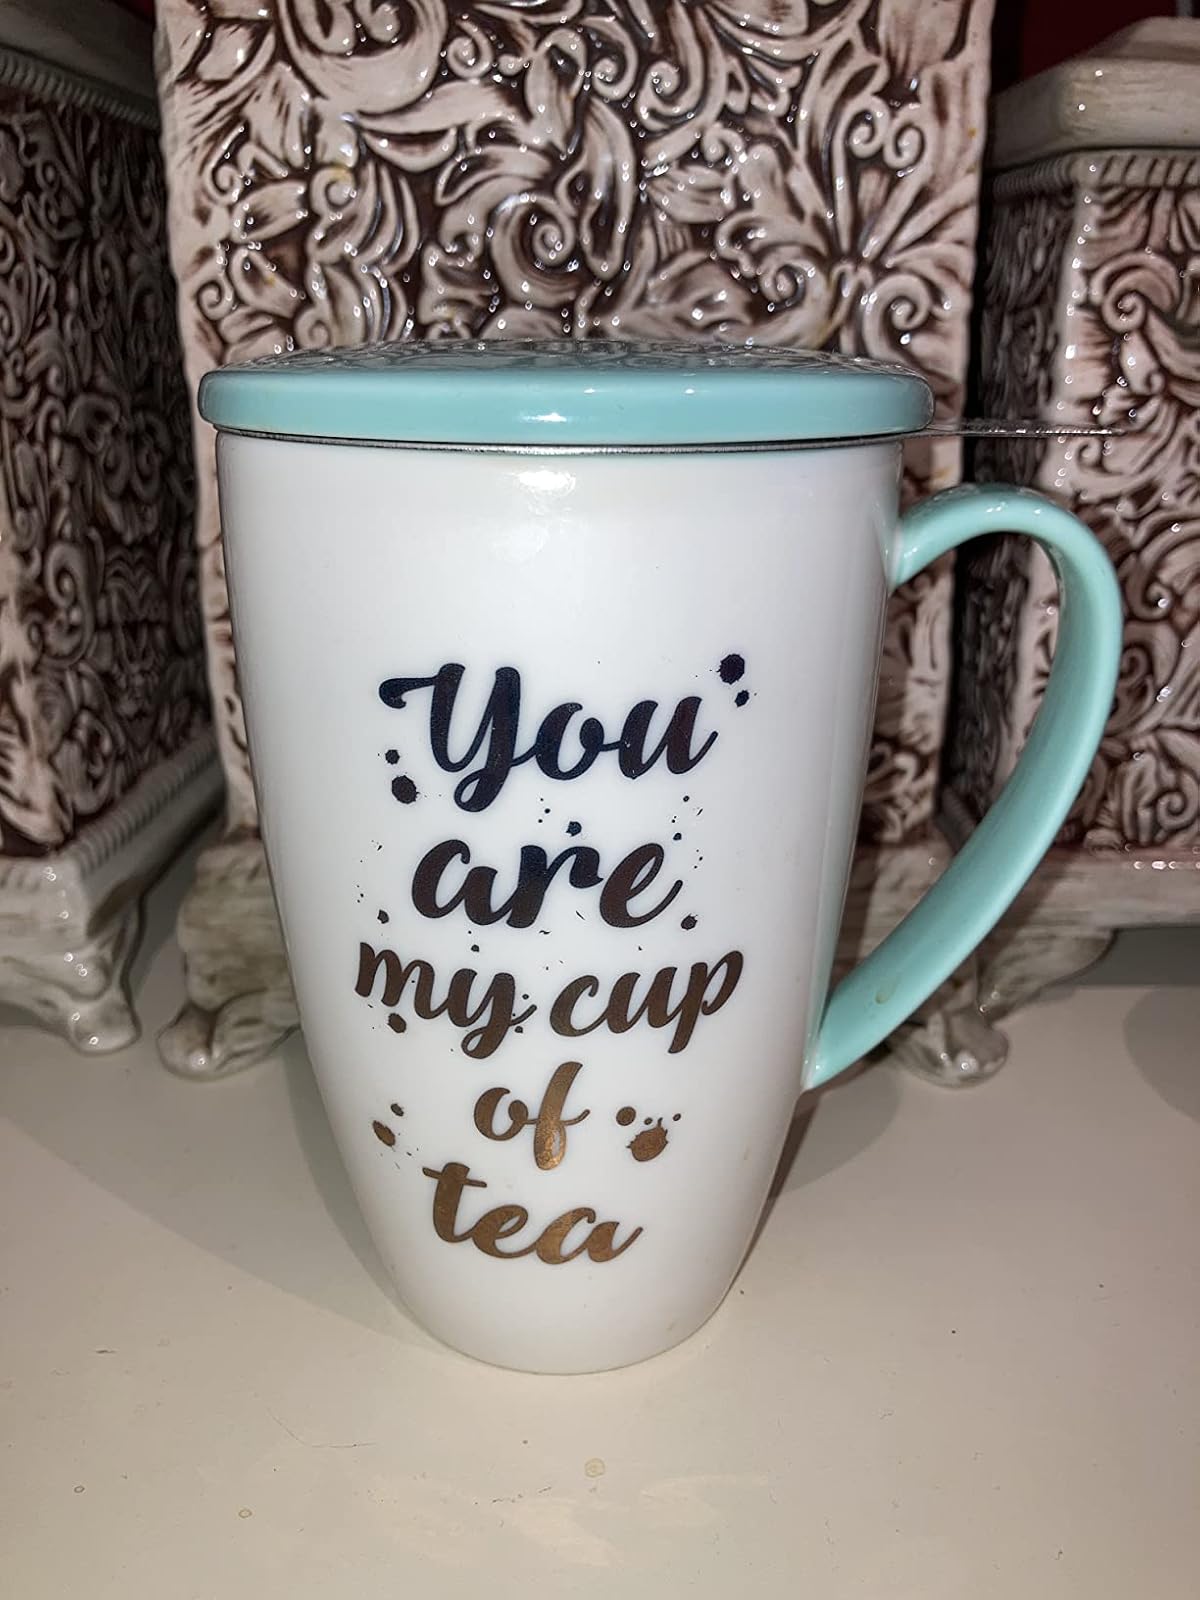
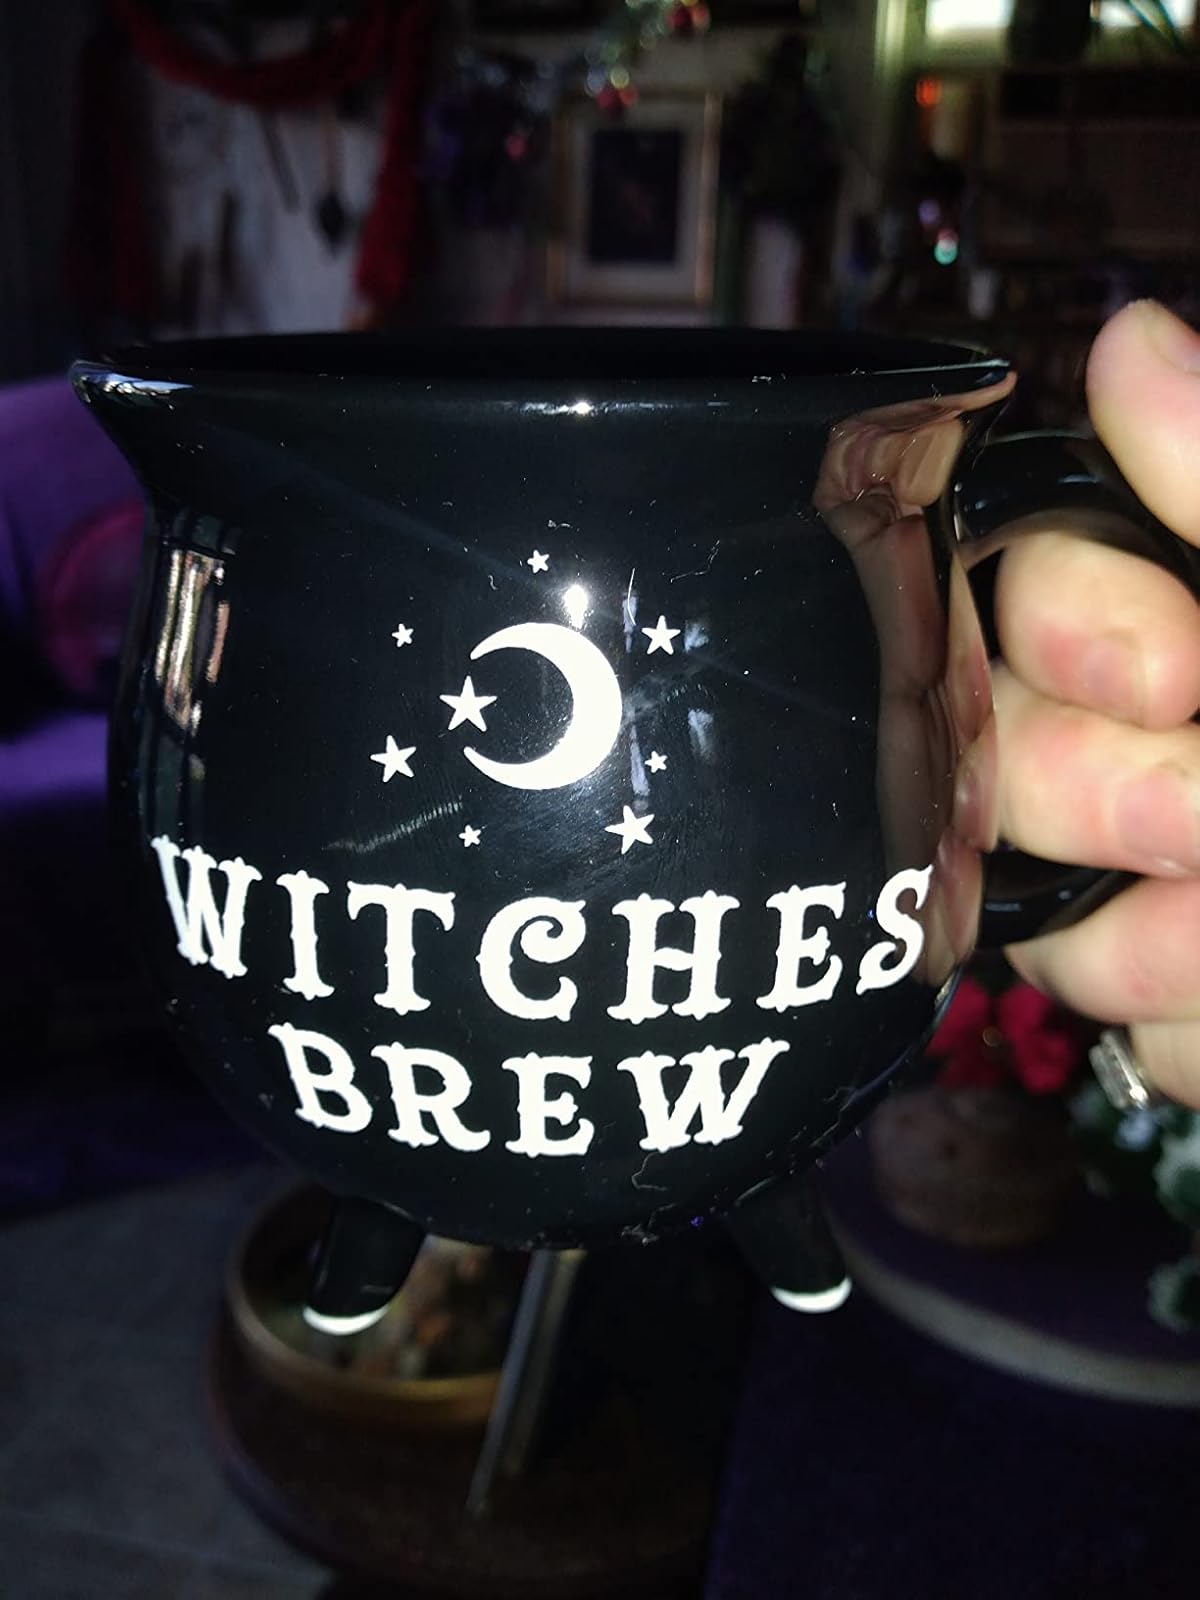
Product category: items_mug
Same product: no